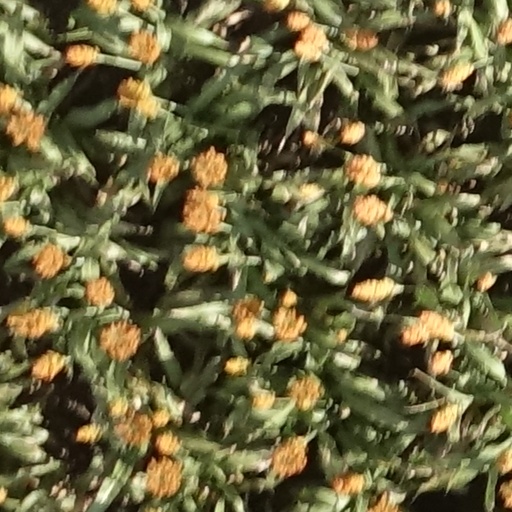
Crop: sorghum